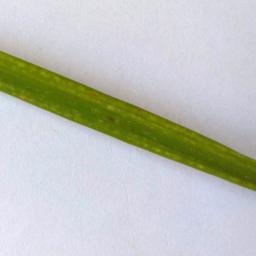
Label: Rice___Brown_Spot